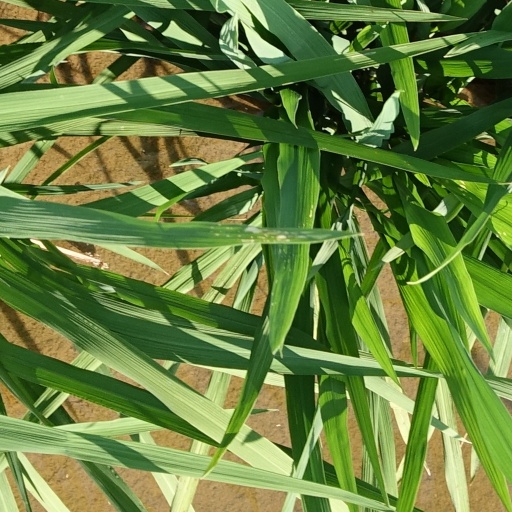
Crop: rice